Gregory D. Smithers

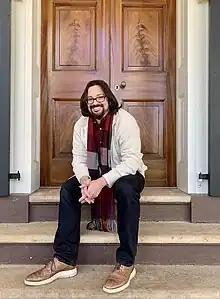
Gregory D. Smithers in 2021

Gregory D. Smithers (born 1974) is a professor of American history at Virginia Commonwealth University in Richmond, Virginia. An ethnohistorian, Smithers specializes in Native American and African American histories.